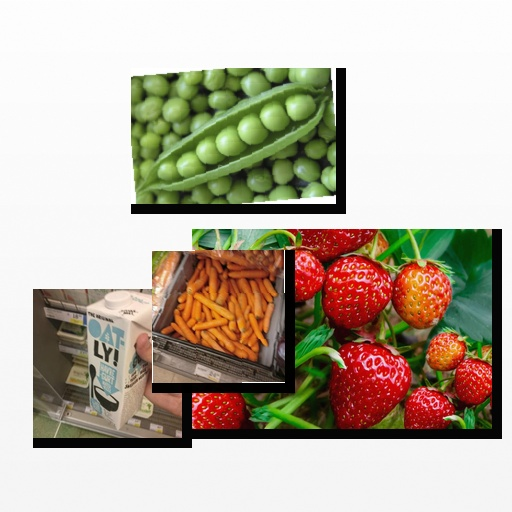
Food items: strawberry, peas, carrot, oatghurt